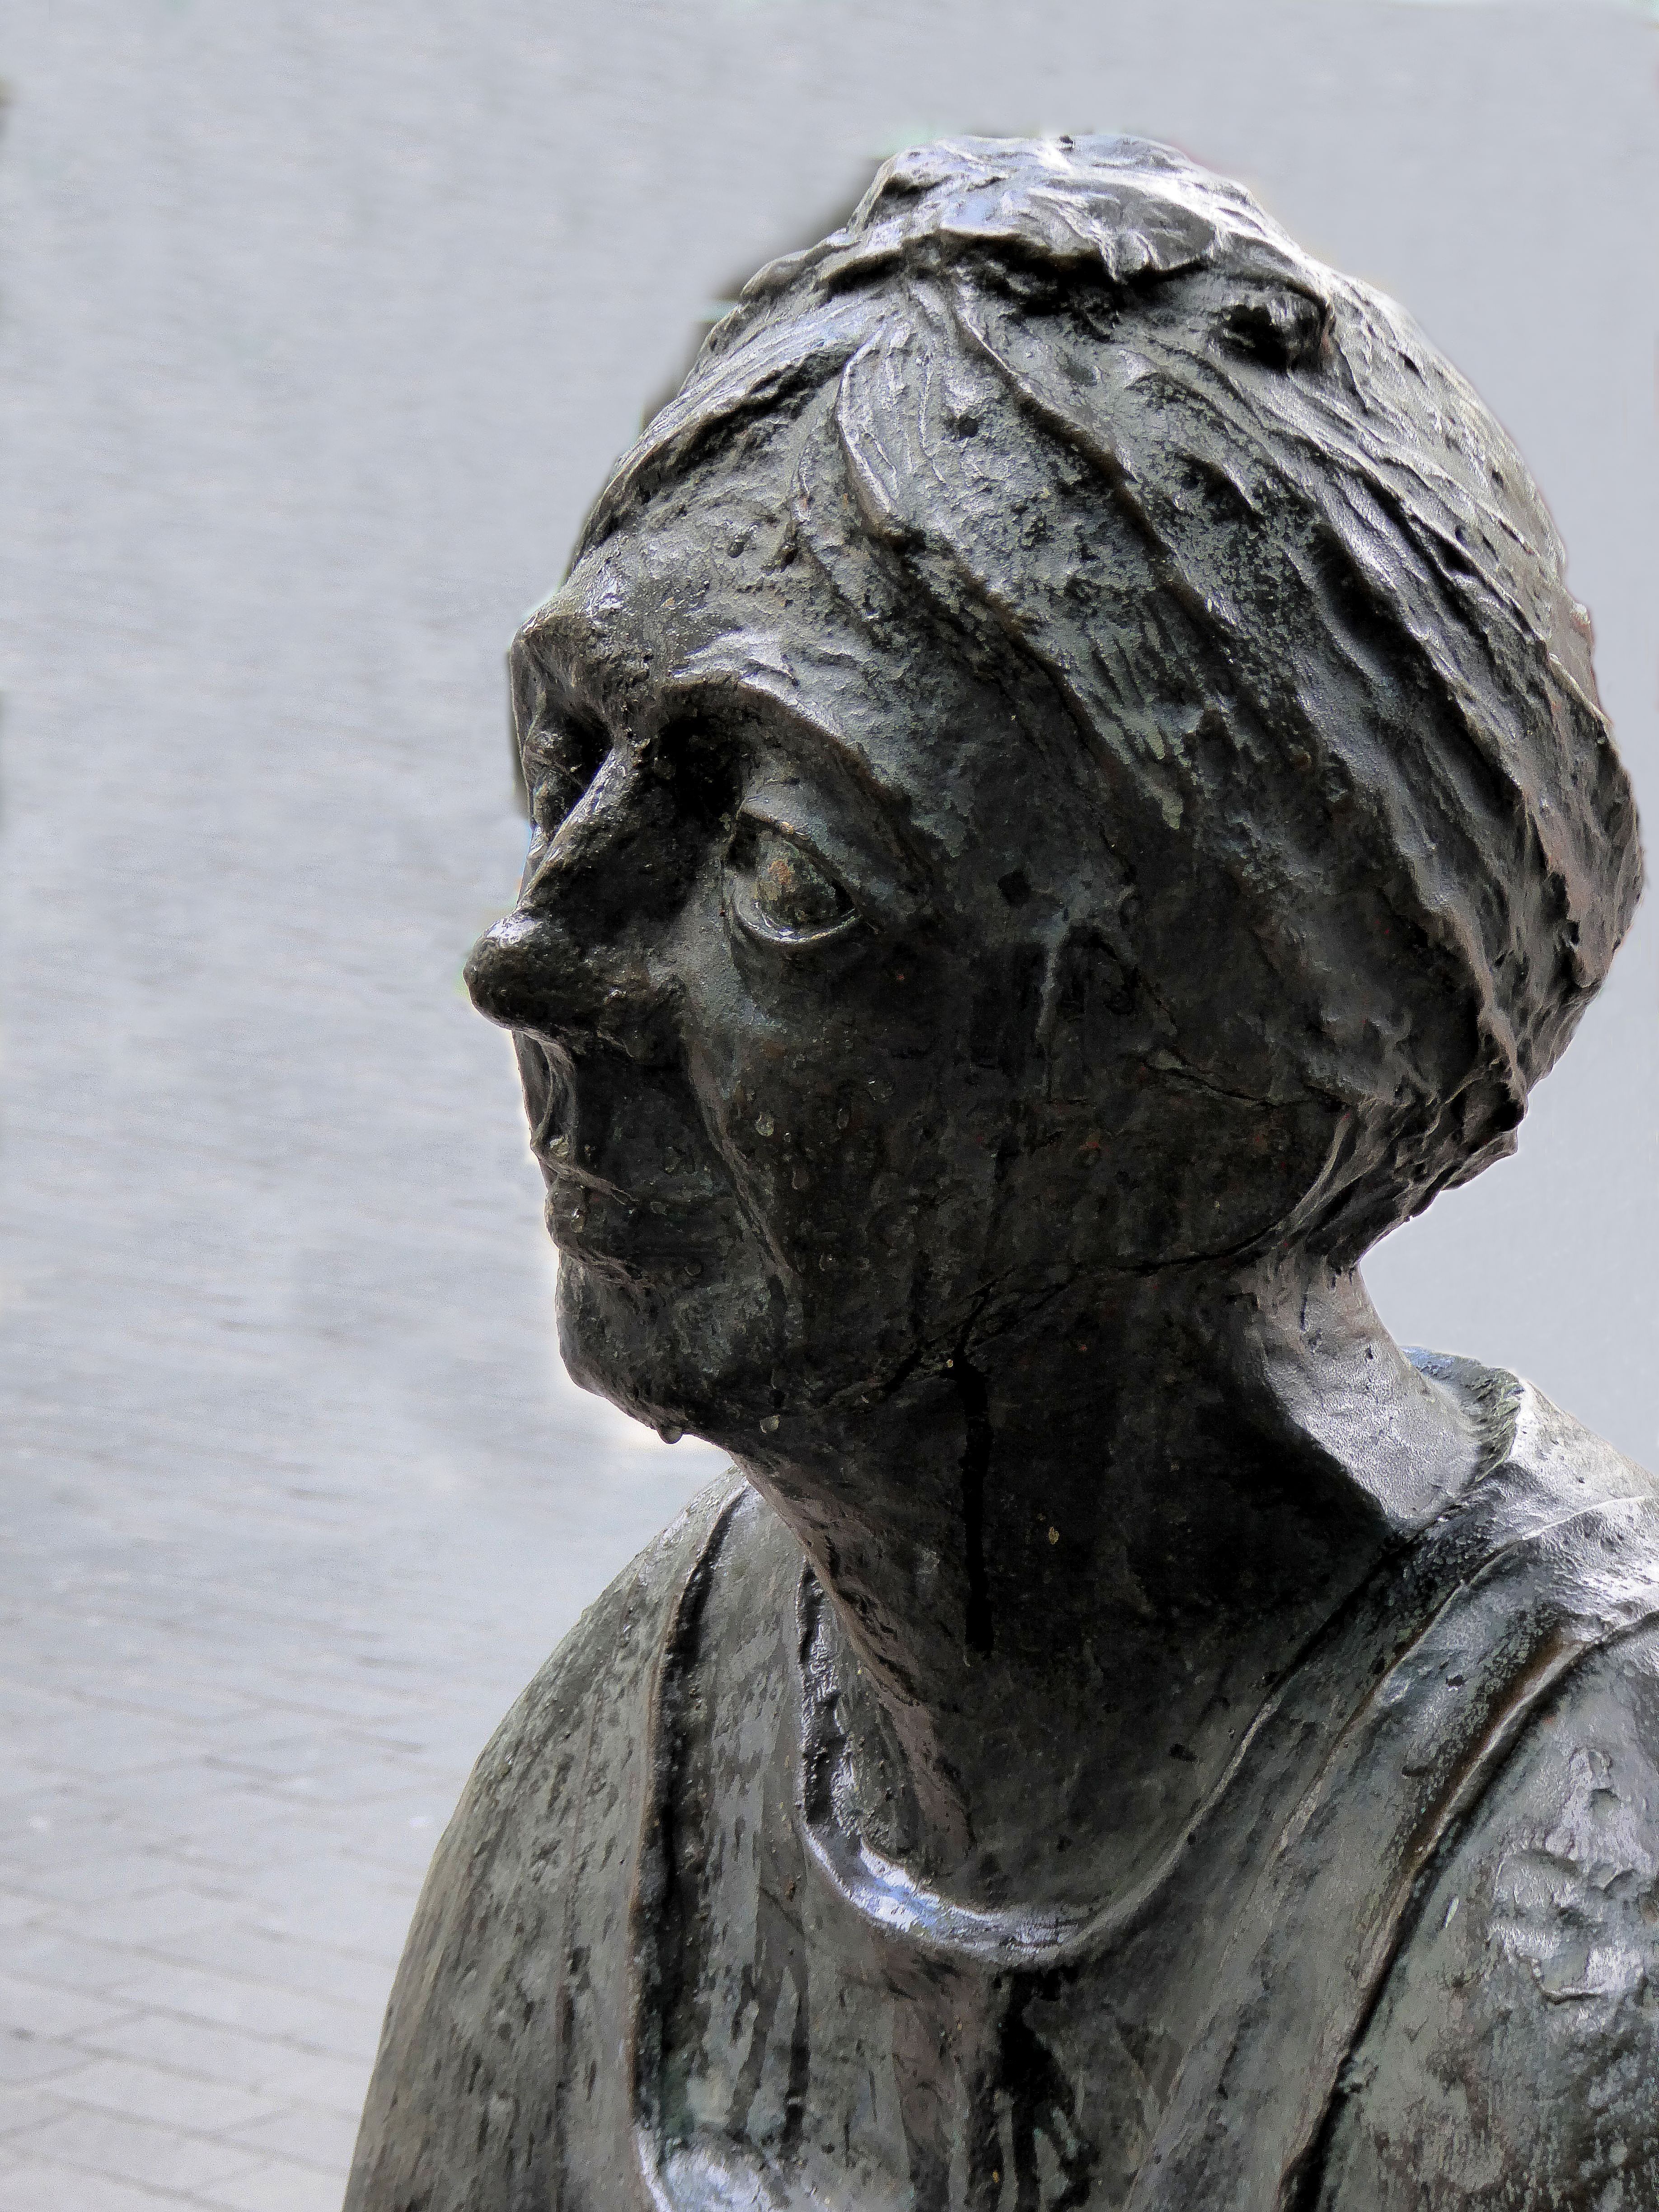
woman, raindrop, monument, statue, close, artwork, face, sculpture, grey, art, head, bust, stone sculpture, stone carving, ancient history